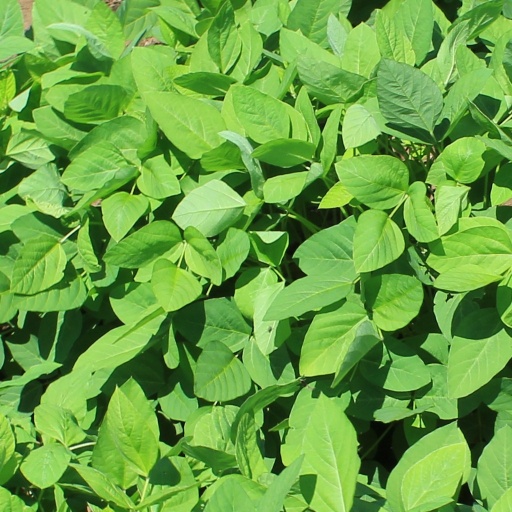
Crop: soybean